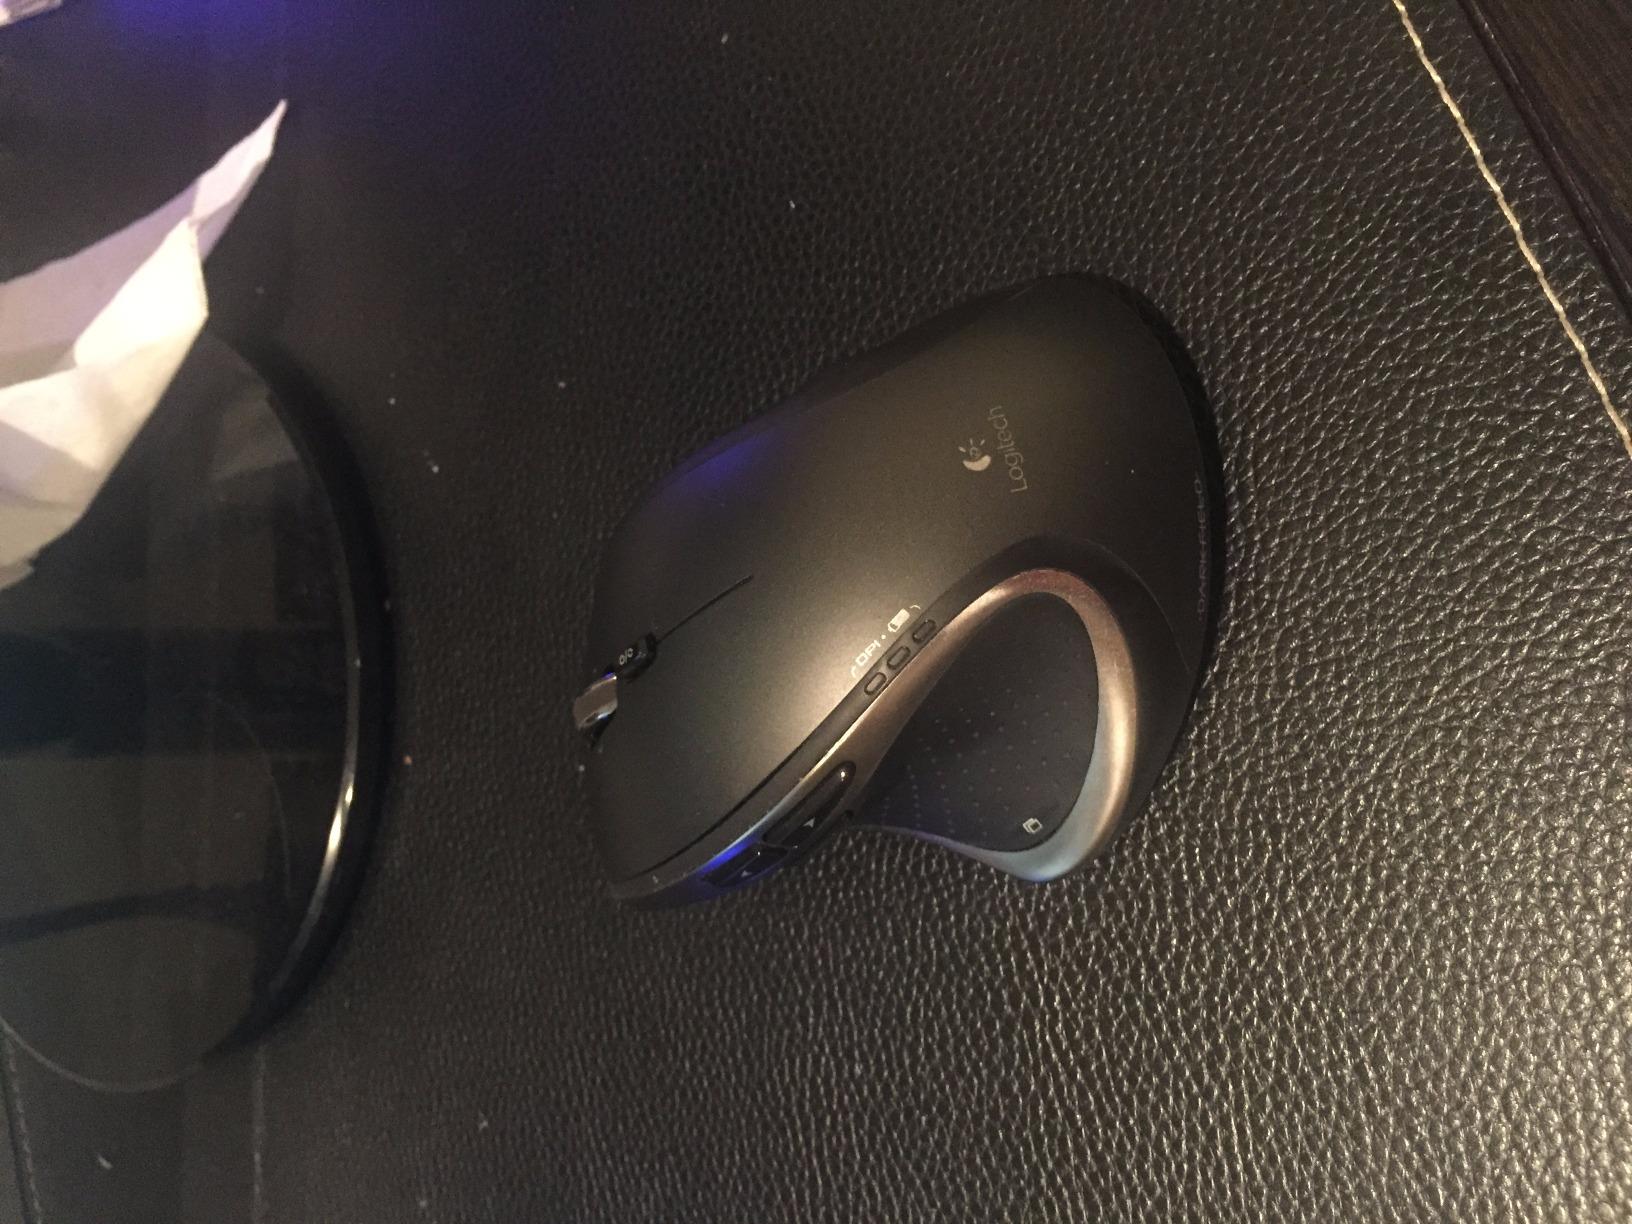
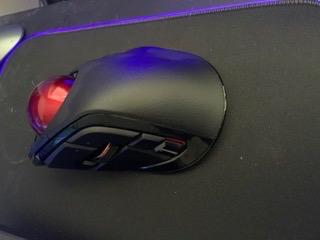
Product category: mouse
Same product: no